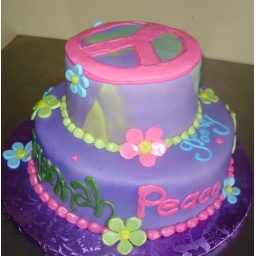
2 tiered fondant cake with fun flowers, peace sign on top and some fun words written around the bottom tier.